Sonic deception

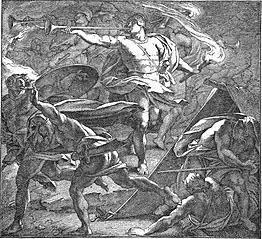

Sonic deception refers to a deception tactic on the battlefield that involves the projection of sounds to produce noises intended to mislead hearers. The recorded noises target the enemy's sound-ranging equipment, as well as the human ear. It is employed in various activities, which include vehicular movements and the construction of infrastructure and military facilities.